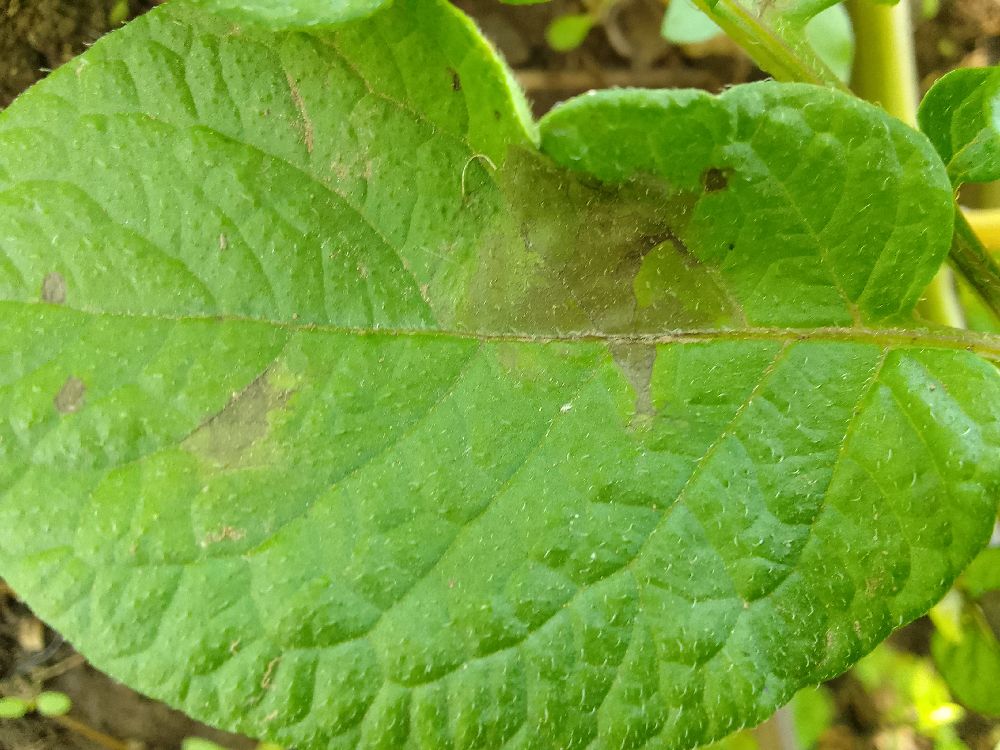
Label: Late blight